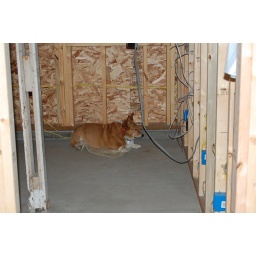
Progress week of 9/29. lazy dog. Bailey our Corgi. He is in my office where my desk will go.